Jalisco

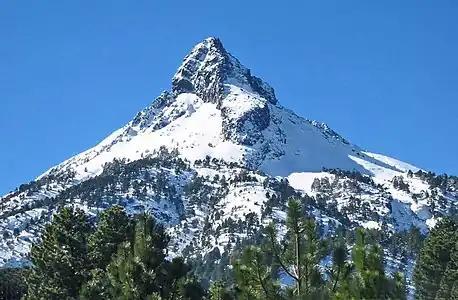
Nevado de Colima, a peak in the Trans-Mexican Volcanic Belt.

Miguel Hidalgo's army entered Jalisco during the Mexican War of Independence. In 1810, Guadalajara José Antonio Torres defeated the local royalist army and invited Hidalgo and his troops into the city. Hidalgo was heading west from the State of Mexico, pursued by Félix María Calleja and his troops loyal to the Spanish king. Hidalgo entered the city in November 1810. Hidalgo's troops arrested many Spanish, and Hidalgo issued a decree abolishing slavery. Hidalgo was able to recruit soldiers for his army in the city, bringing it up to 80,000 men by the time Calleja arrived in January 1811. The rebels took up positions outside the city at a place called the Puente de Calderón. Royalist forces won this battle, ending the initial phase of the War and forcing Hidalgo to flee north. Hidalgo was captured and executed later that year.